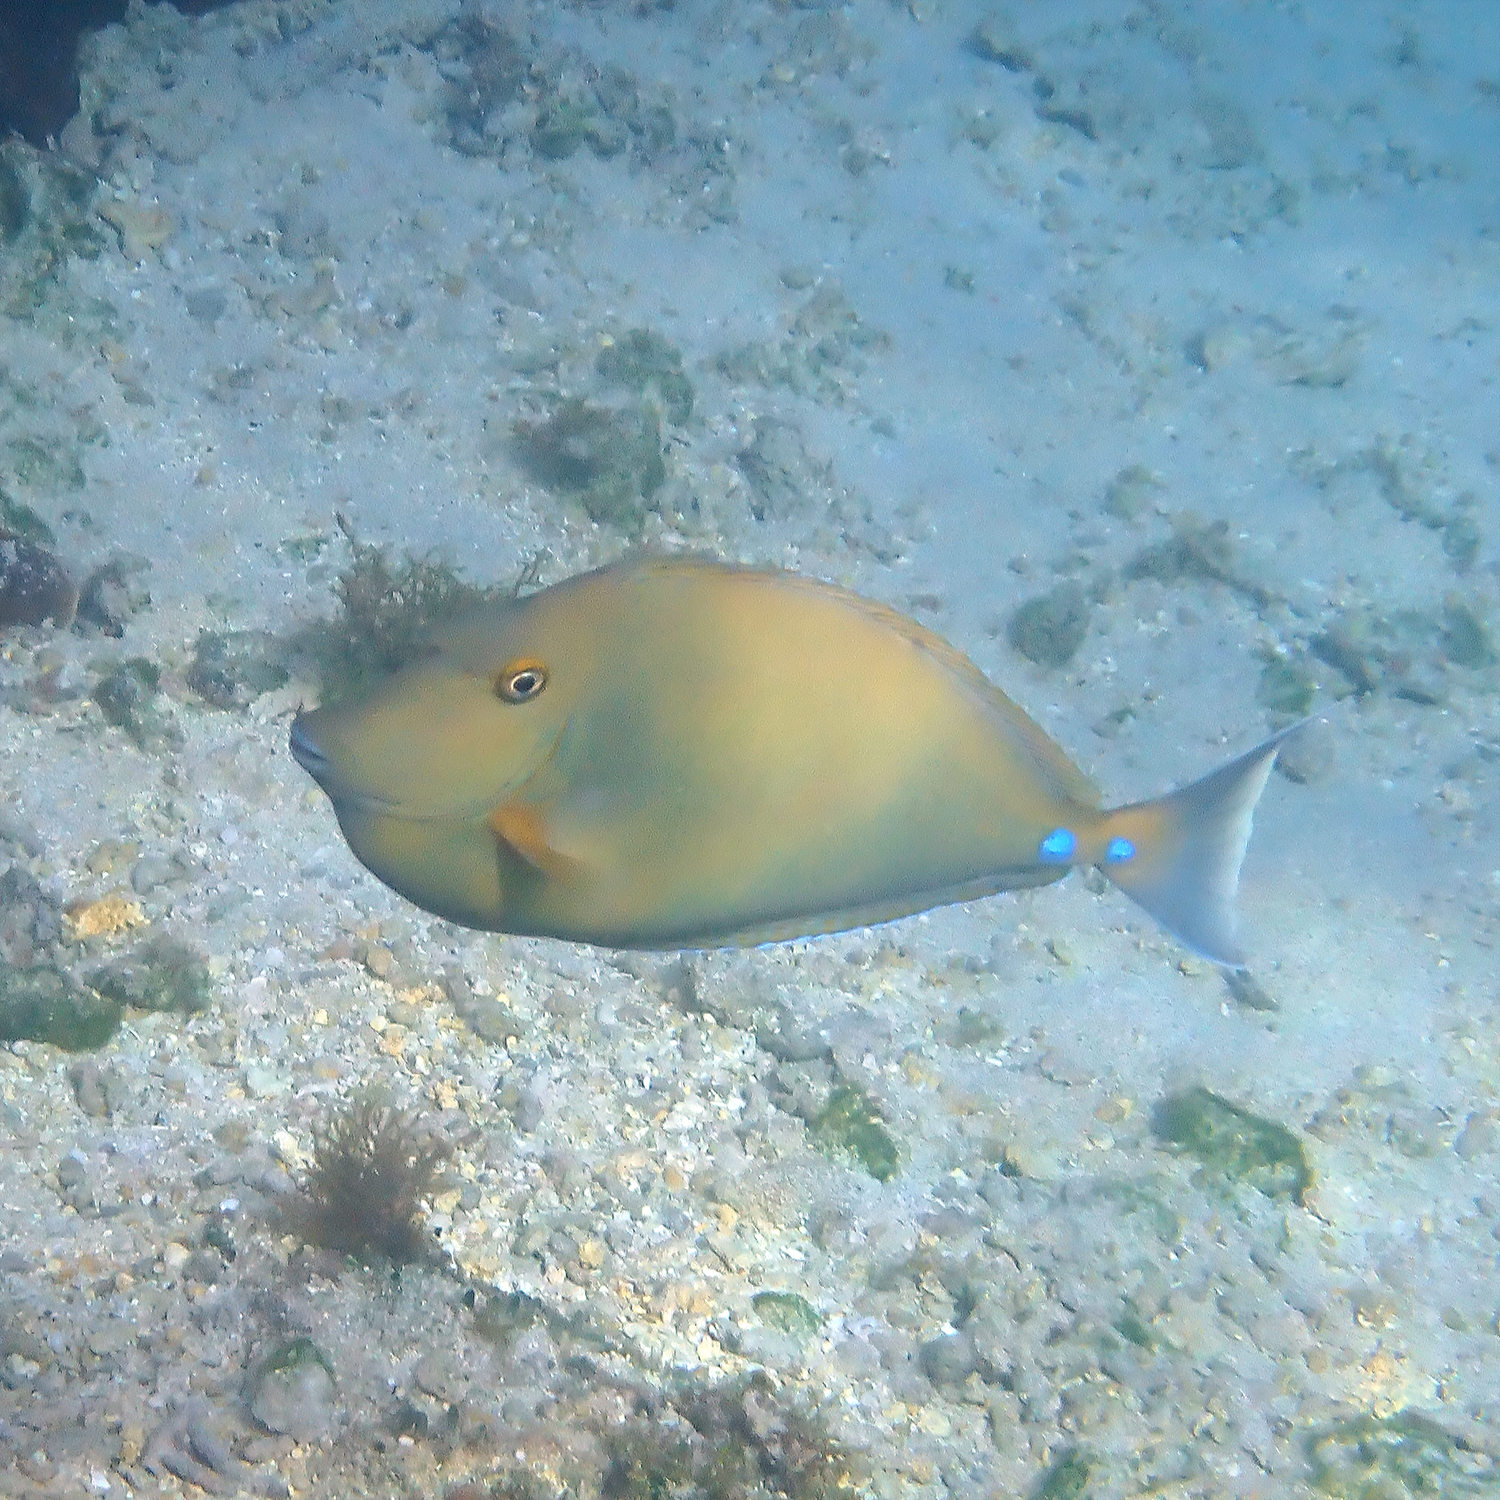
Naso unicornis (Bluespine Unicornfish)